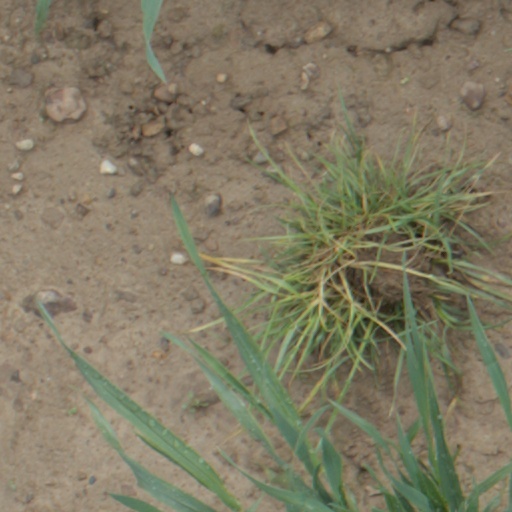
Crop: wheat